Awakening (Finnish religious movement)

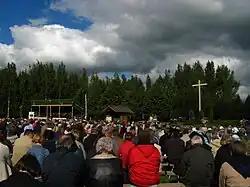
"Herättäjäjuhlat", awakening festival in Seinäjoki in July 2009

The Awakening (or) is a Lutheran religious movement in Finland which has found followers in the provinces of Savo and Ostrobothnia. The origins of the movement are in the 18th century. It has functioned inside the Evangelical Lutheran Church of Finland throughout its existence. Formerly very Pietist, the movement is currently considered within mainstream Finnish Lutheranism.